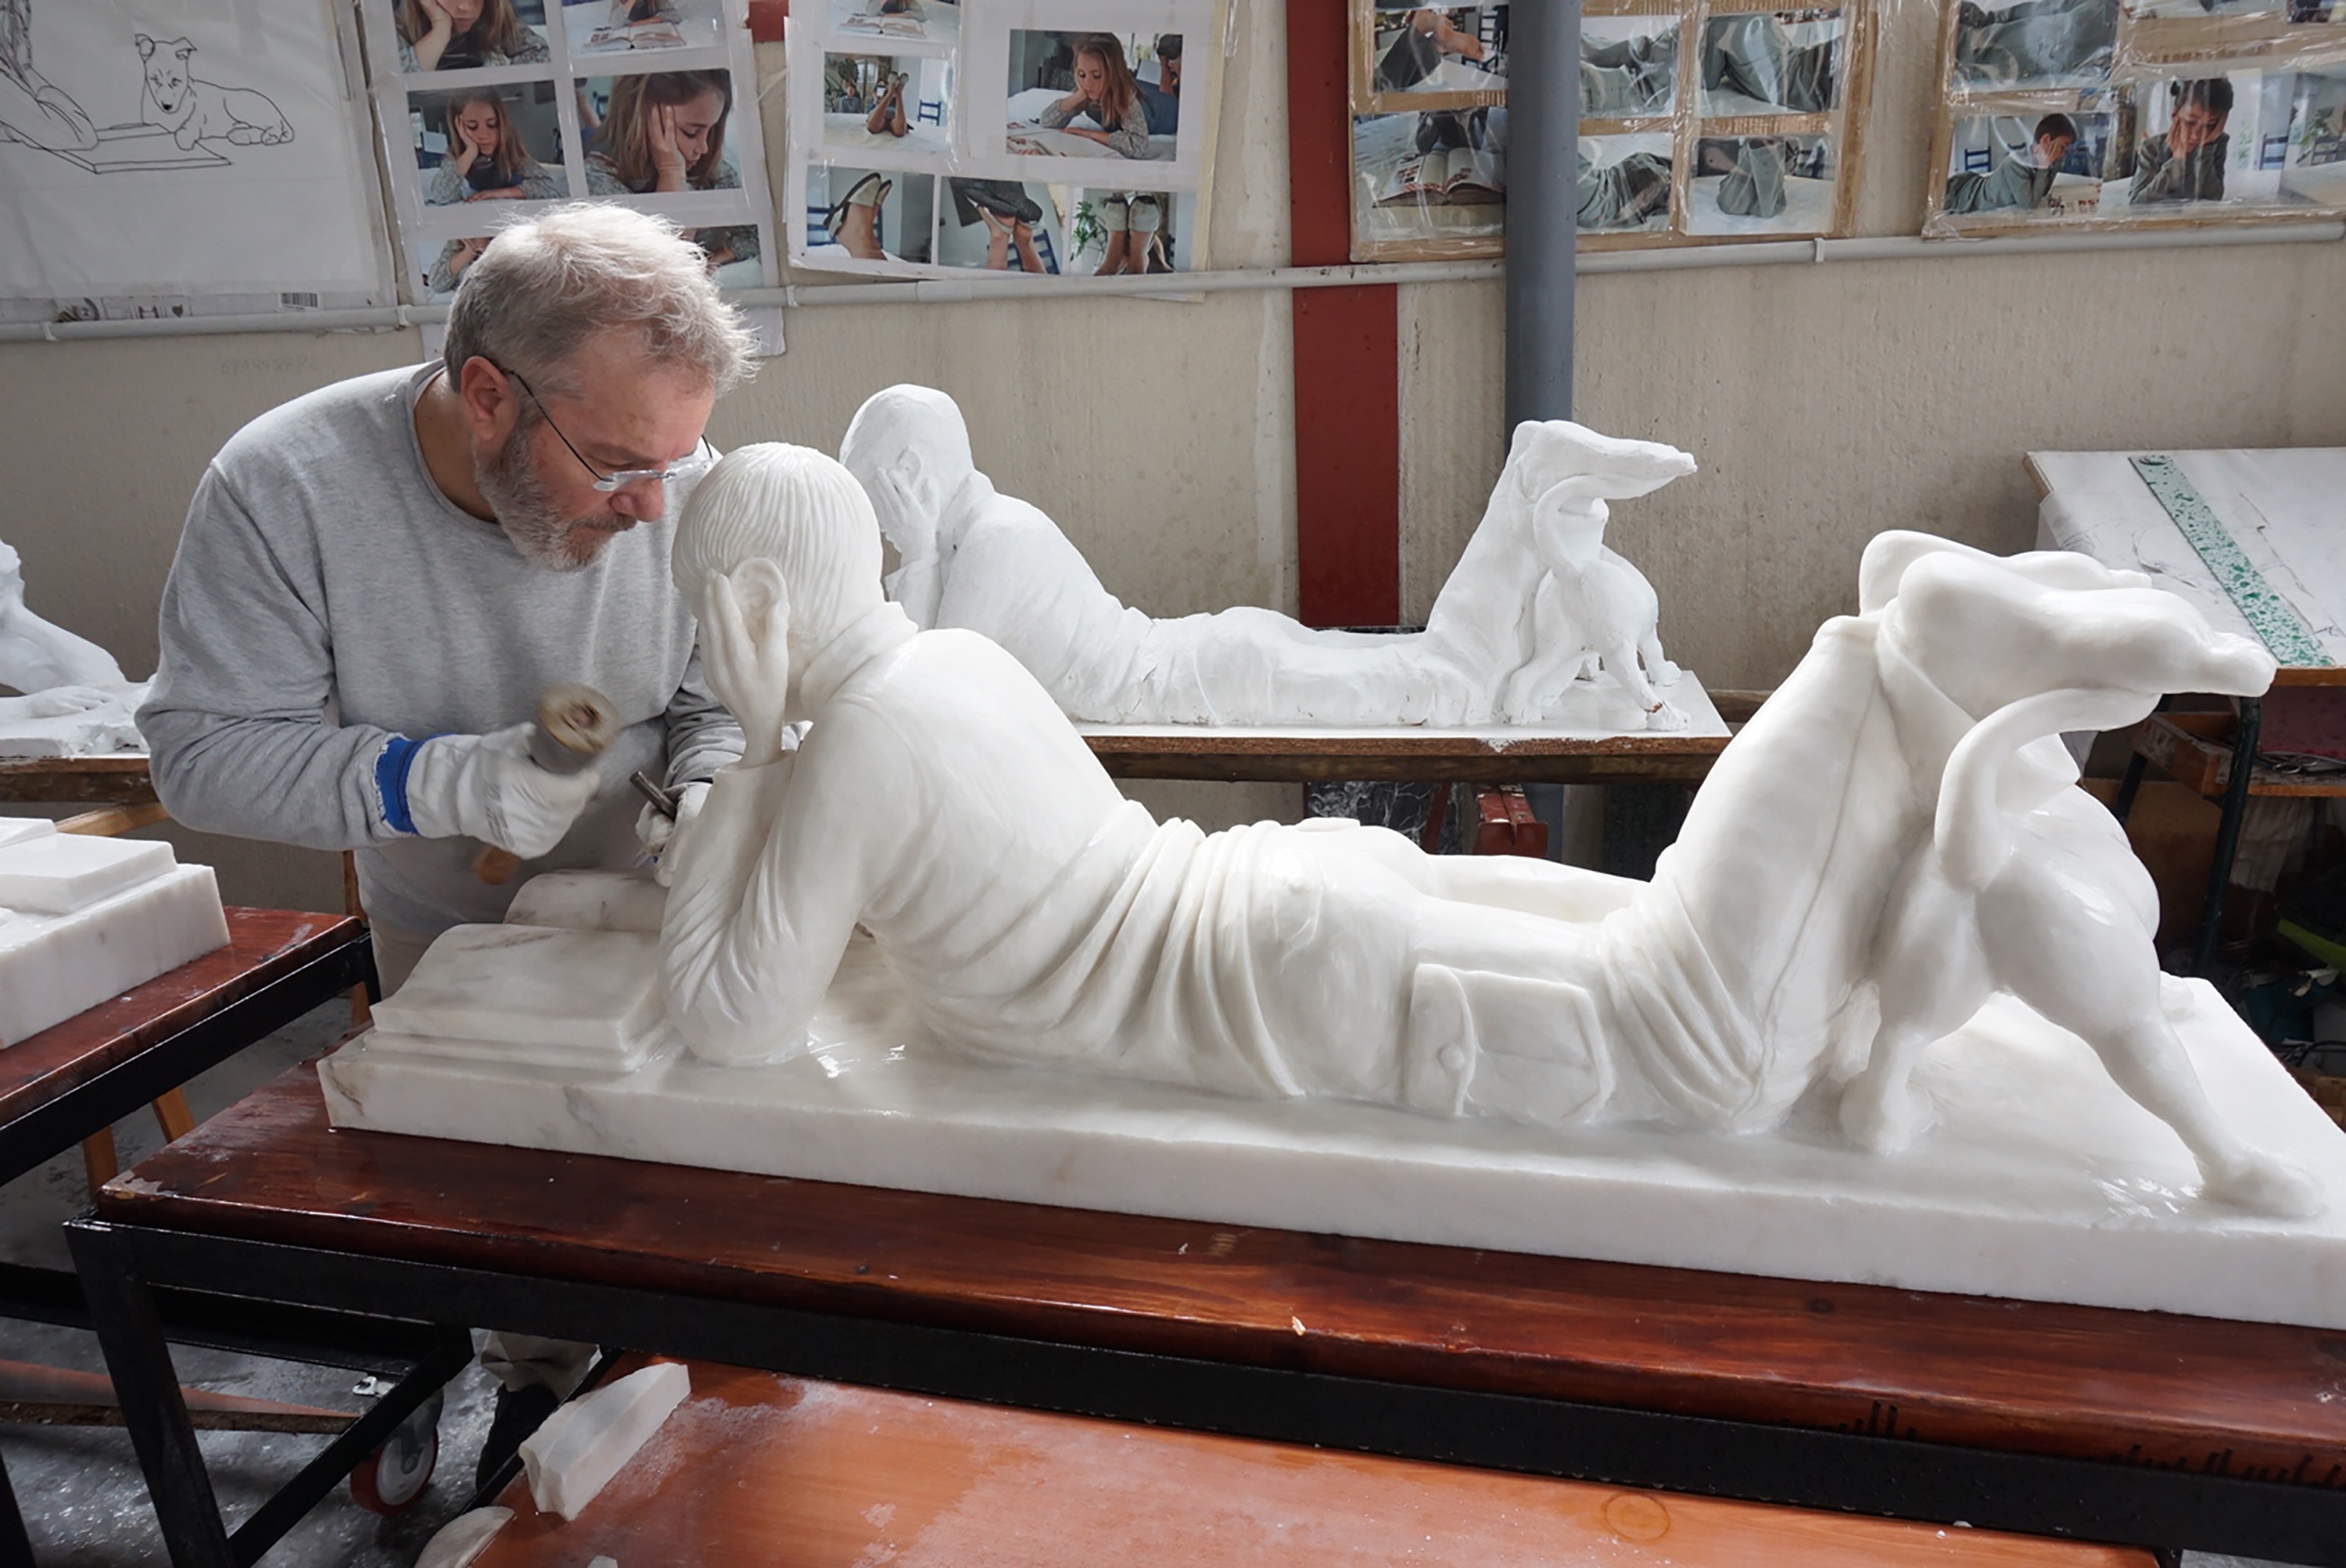
monument, statue, sculpture, art, figure, temple, marble, culture, carving, sculptor, john wall